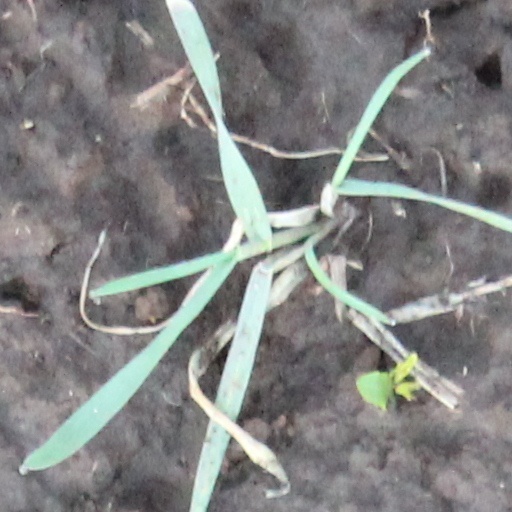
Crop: wheat